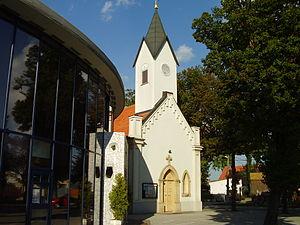
Vrakuňa est un quartier de la ville de Bratislava.